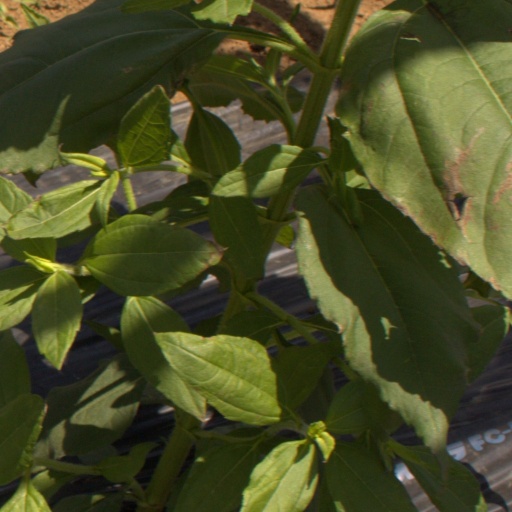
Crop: Jerusalem artichoke